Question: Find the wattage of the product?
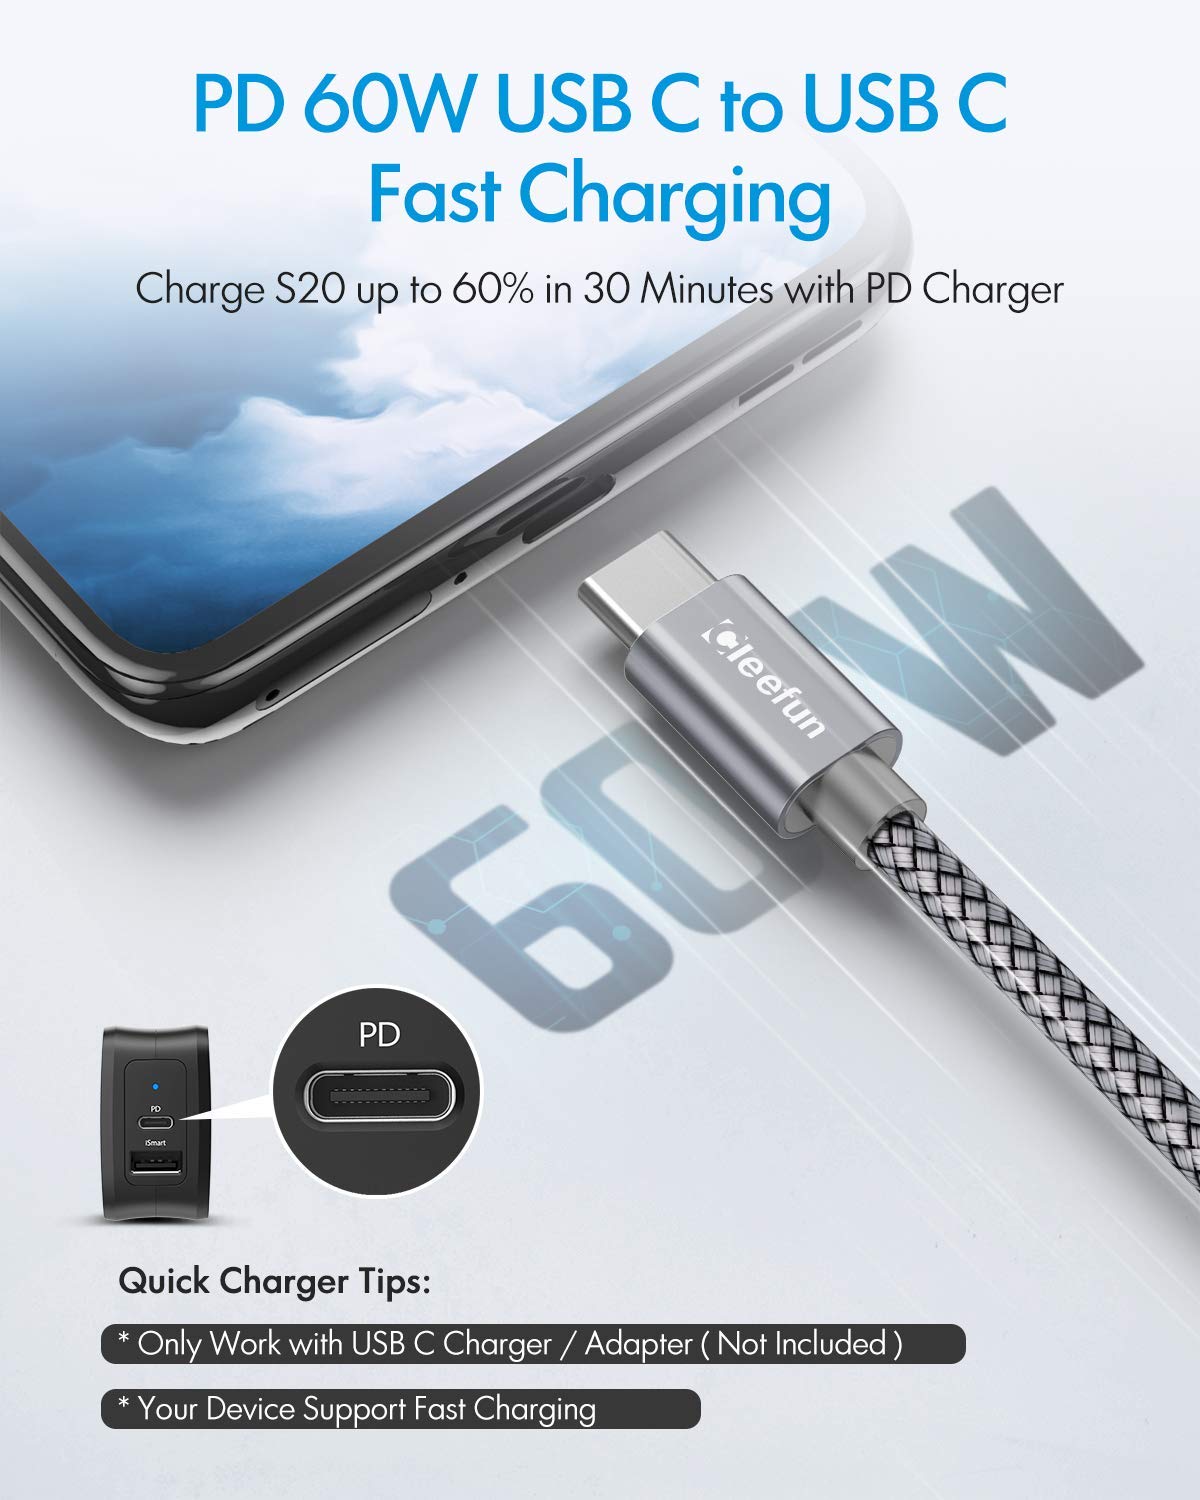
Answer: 60.0 watt